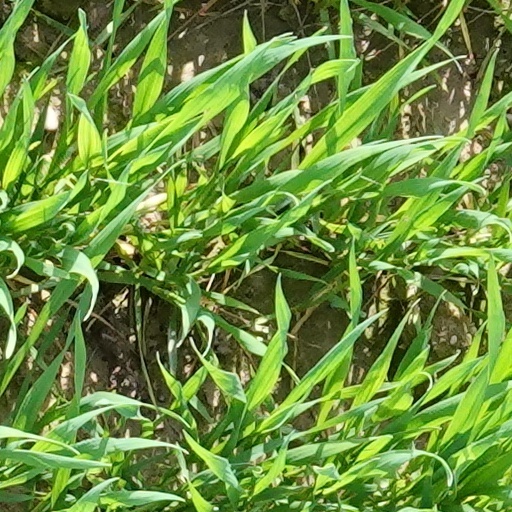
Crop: wheat